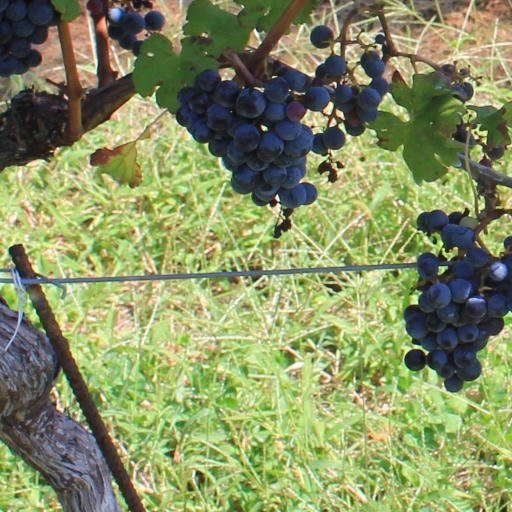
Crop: grape